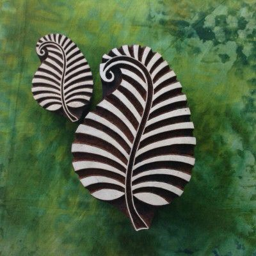
person recreated as a leaf